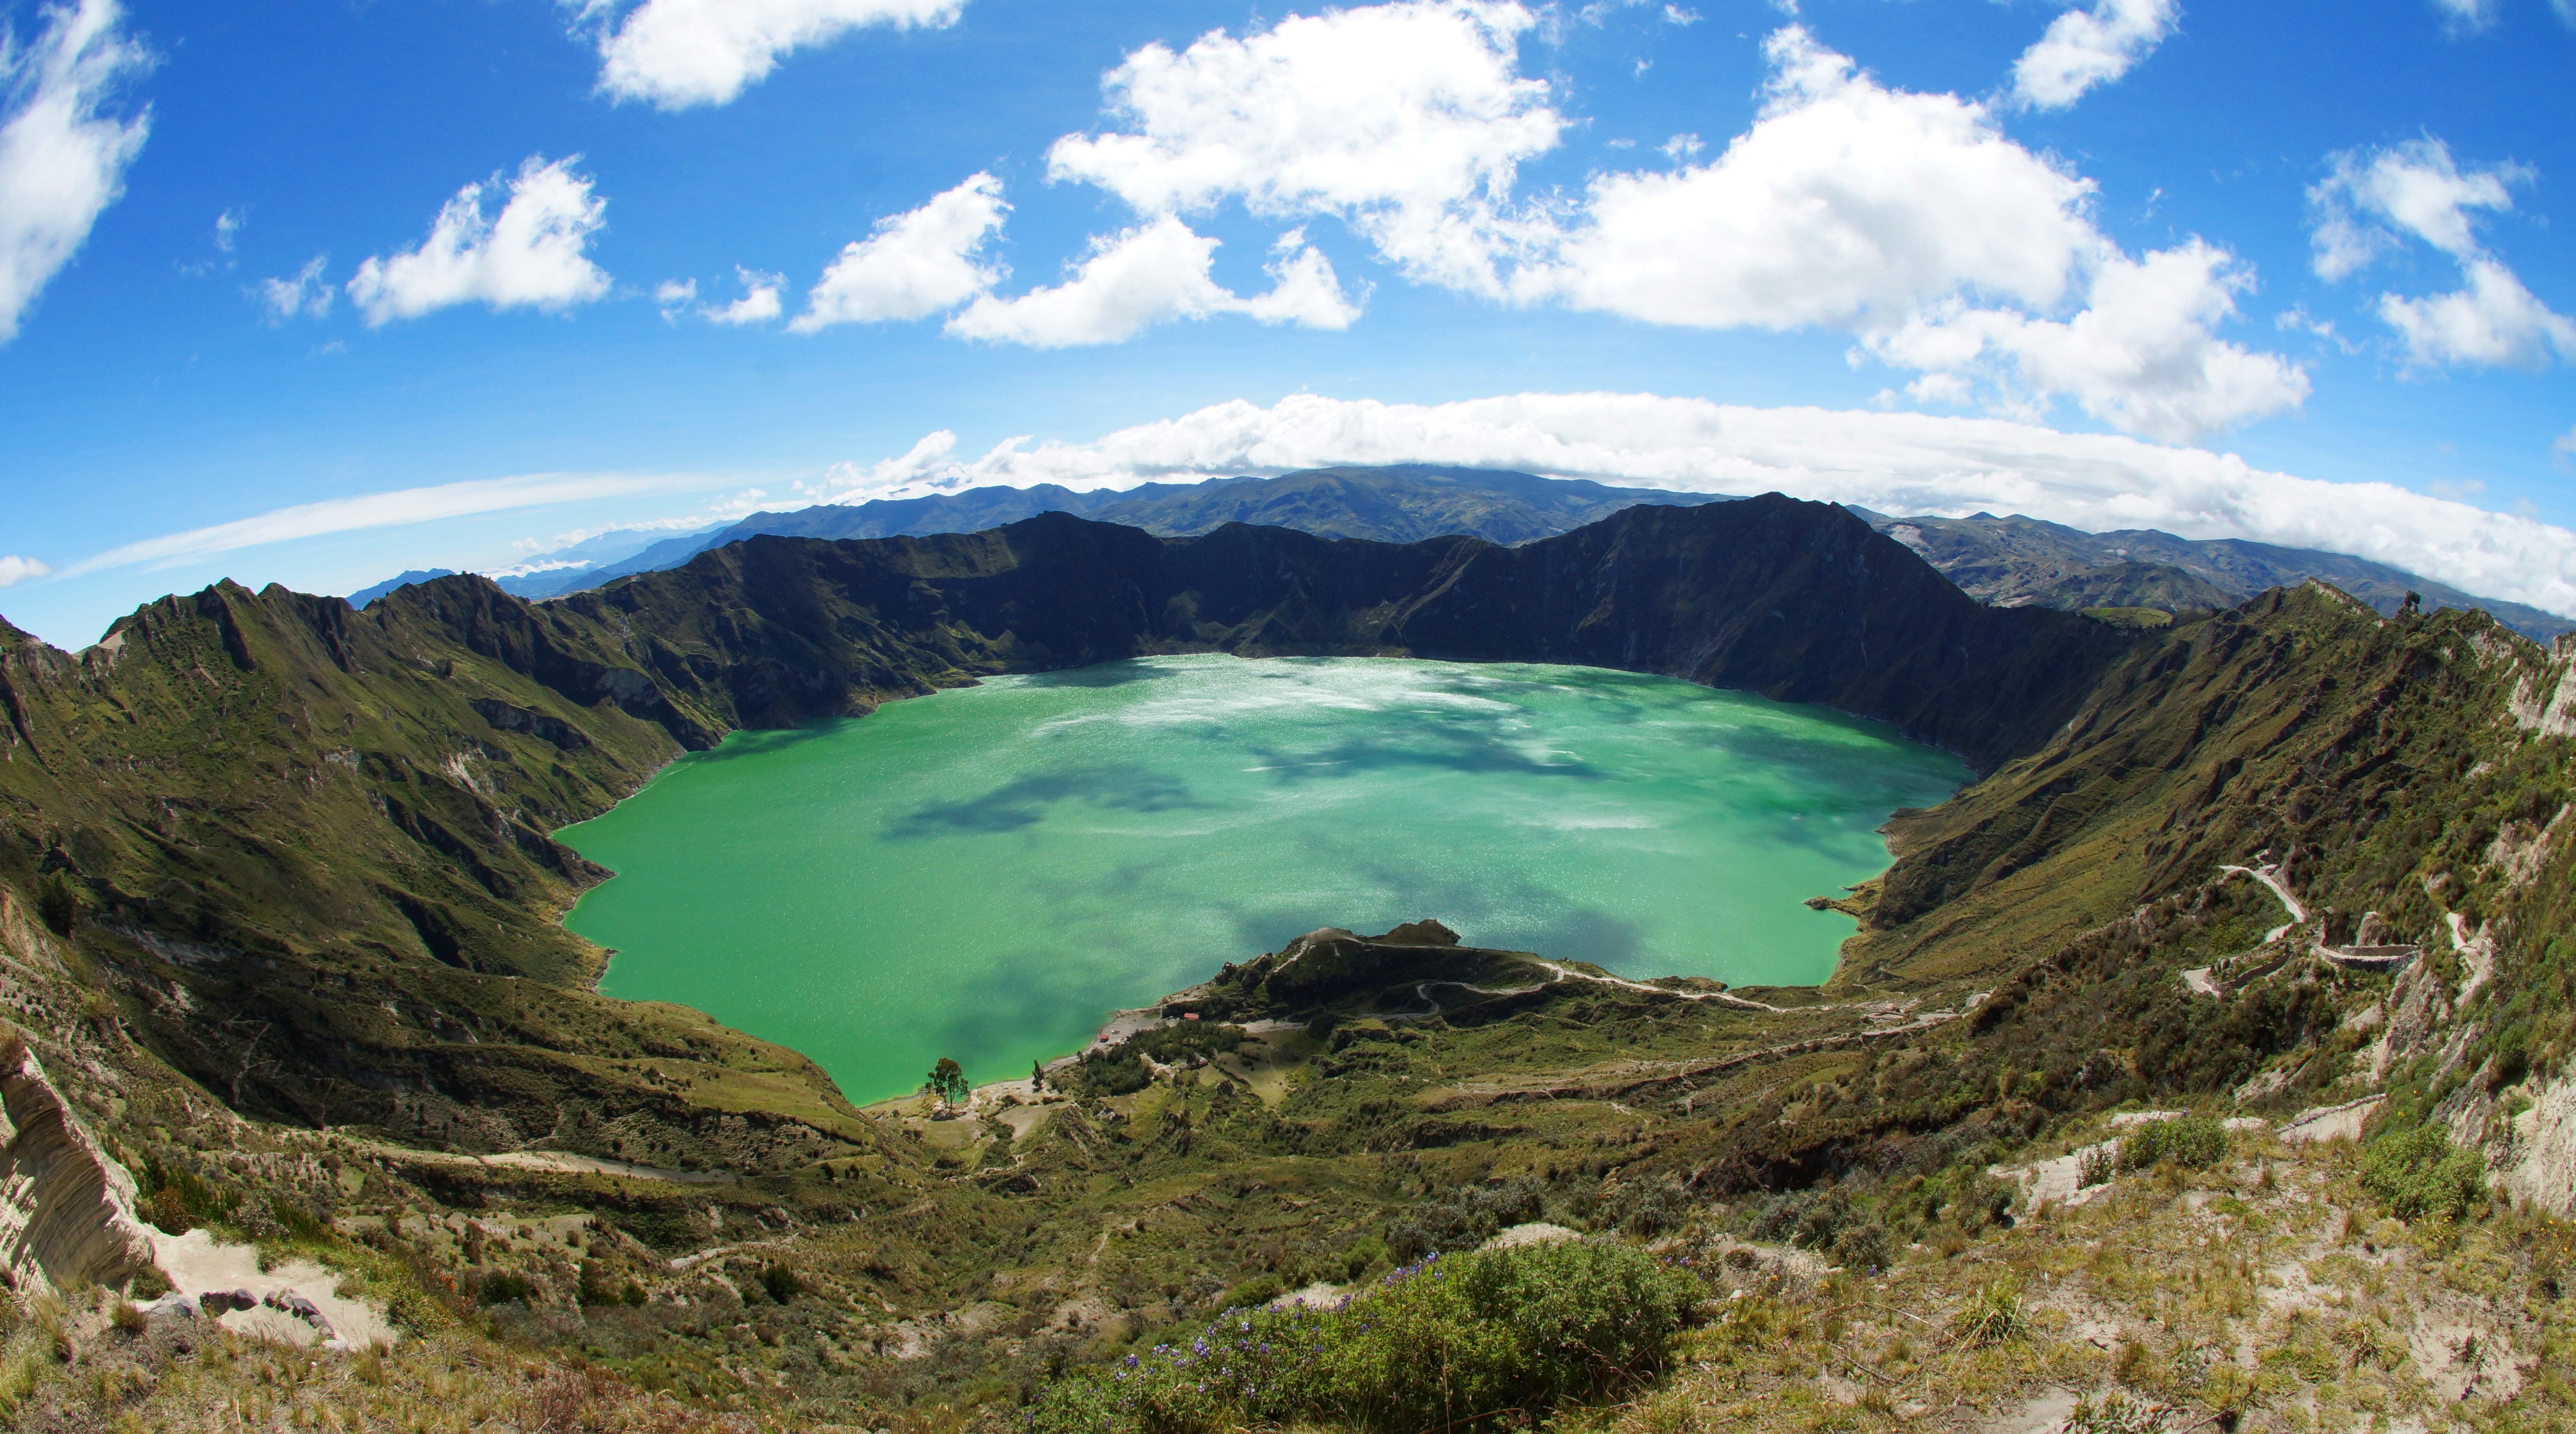
water, wilderness, mountain, lake, mountain range, panorama, green, blue, fjord, reservoir, terrain, national park, ridge, alps, plateau, fell, loch, crater lake, landform, tarn, mountain pass, geographical feature, mountainous landforms